Question: Please indicate a possible affordance area of the bicycle that can be used for sitting
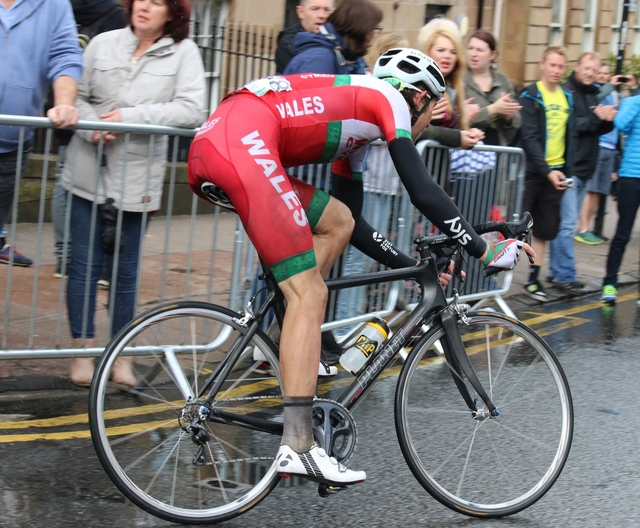
Answer: [194.5, 170.5, 260.5, 208.5]